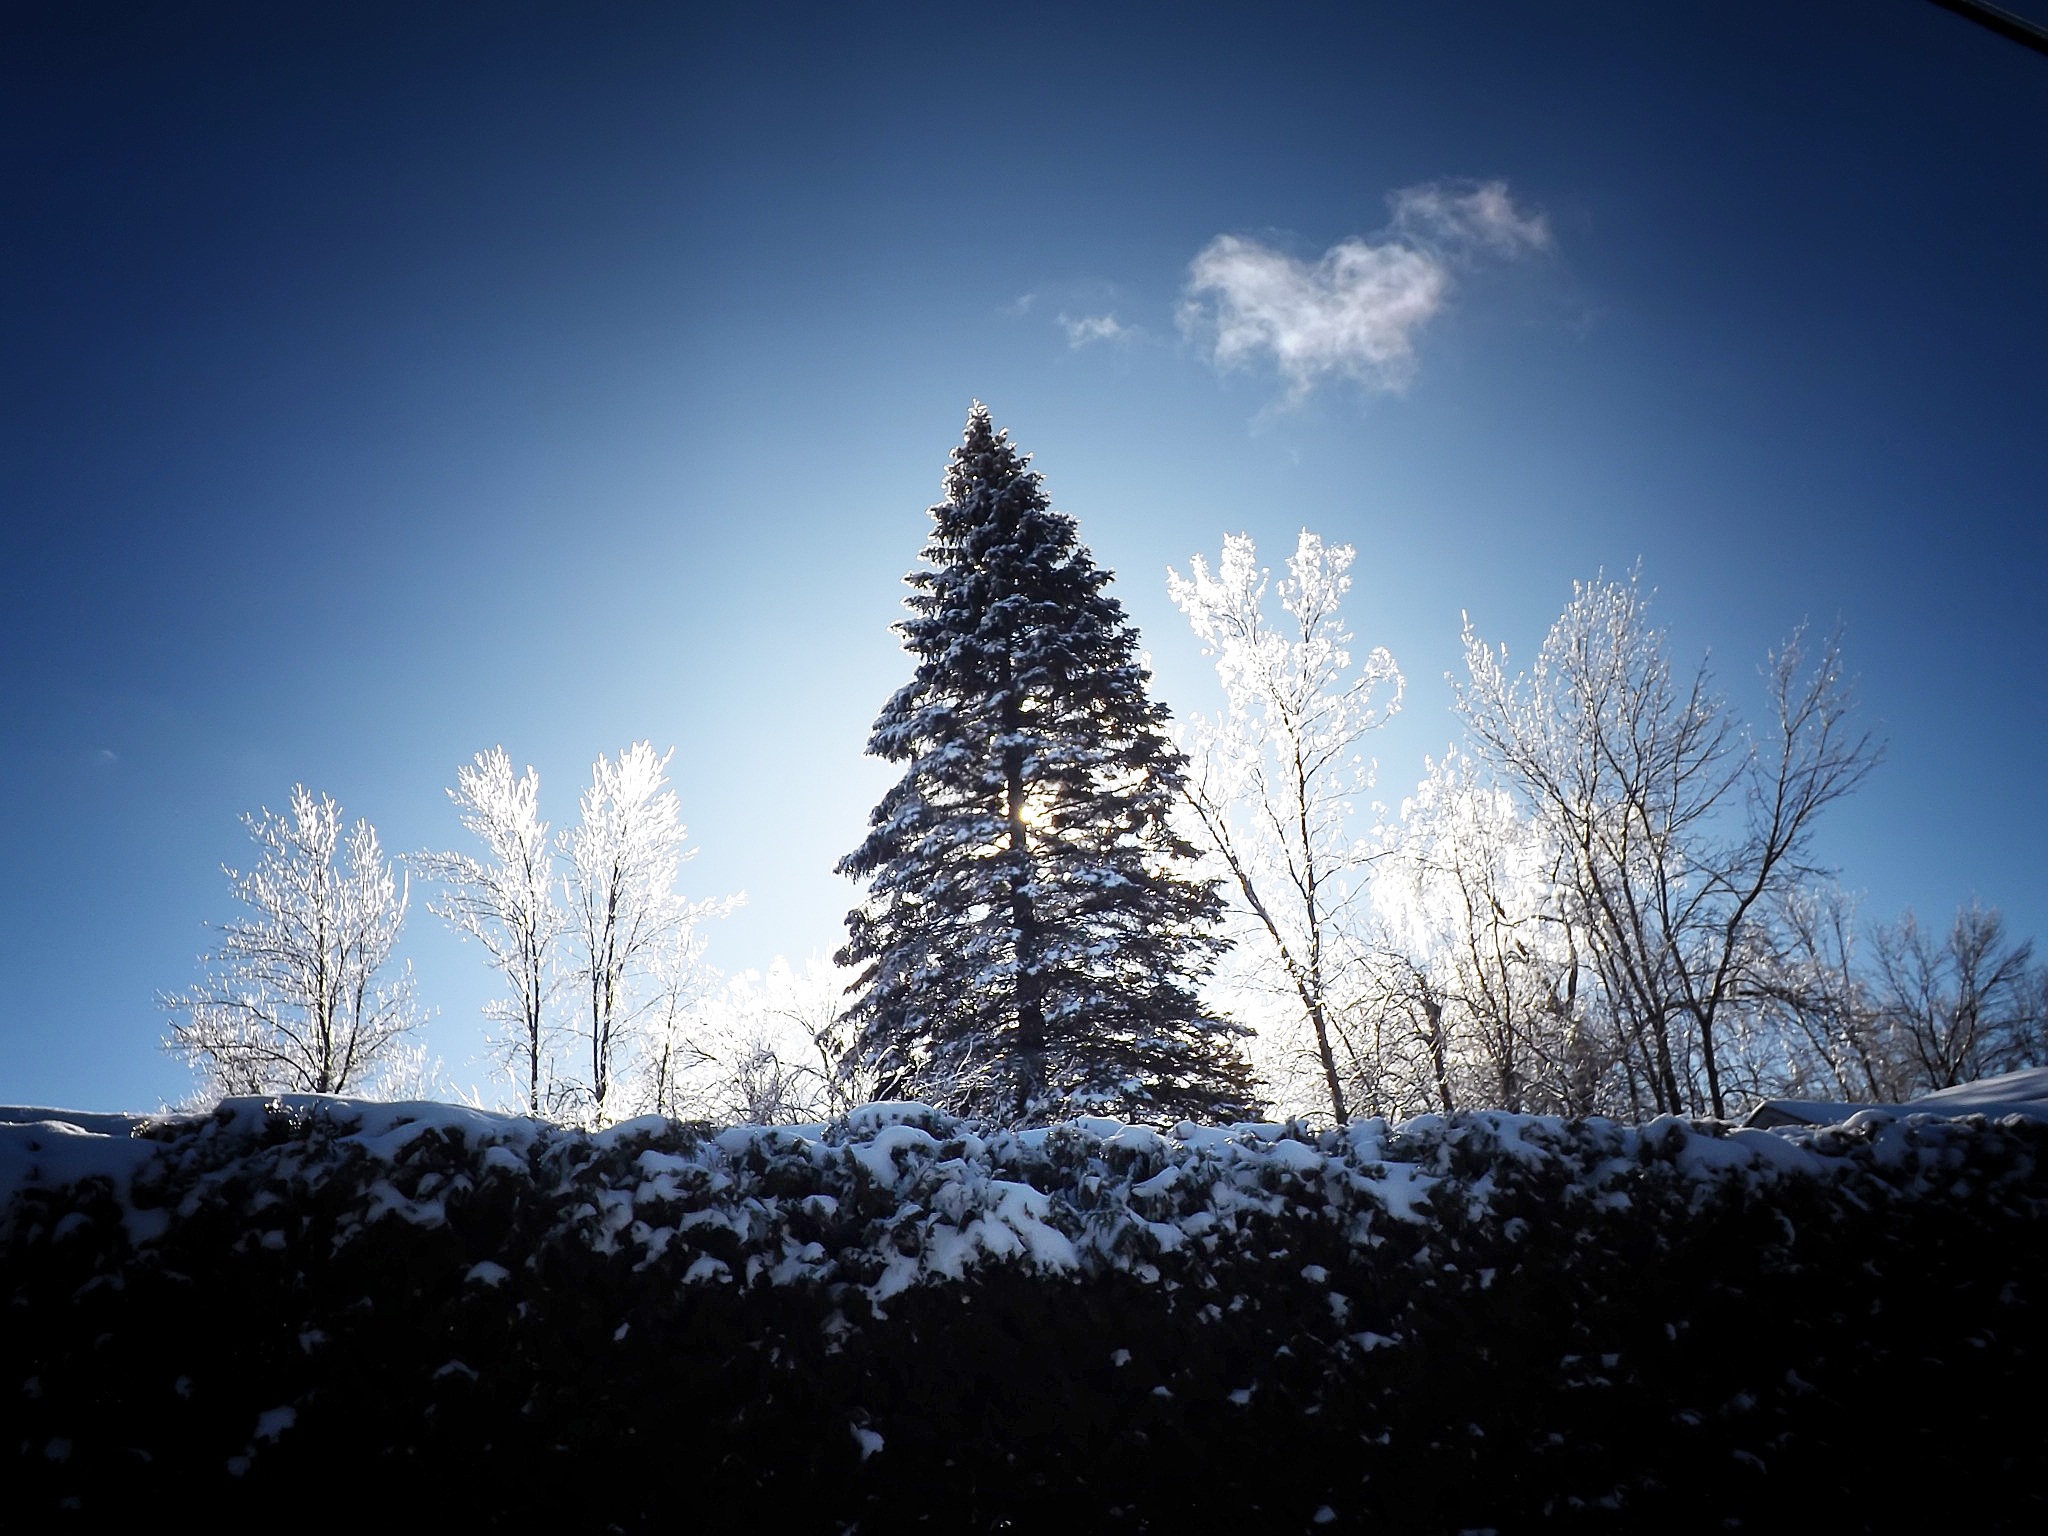
tree, branch, snow, winter, light, cloud, sky, night, sunlight, frost, atmosphere, dusk, evening, weather, fir, season, spruce, icy, frosted, freezing, woody plant, ice storm